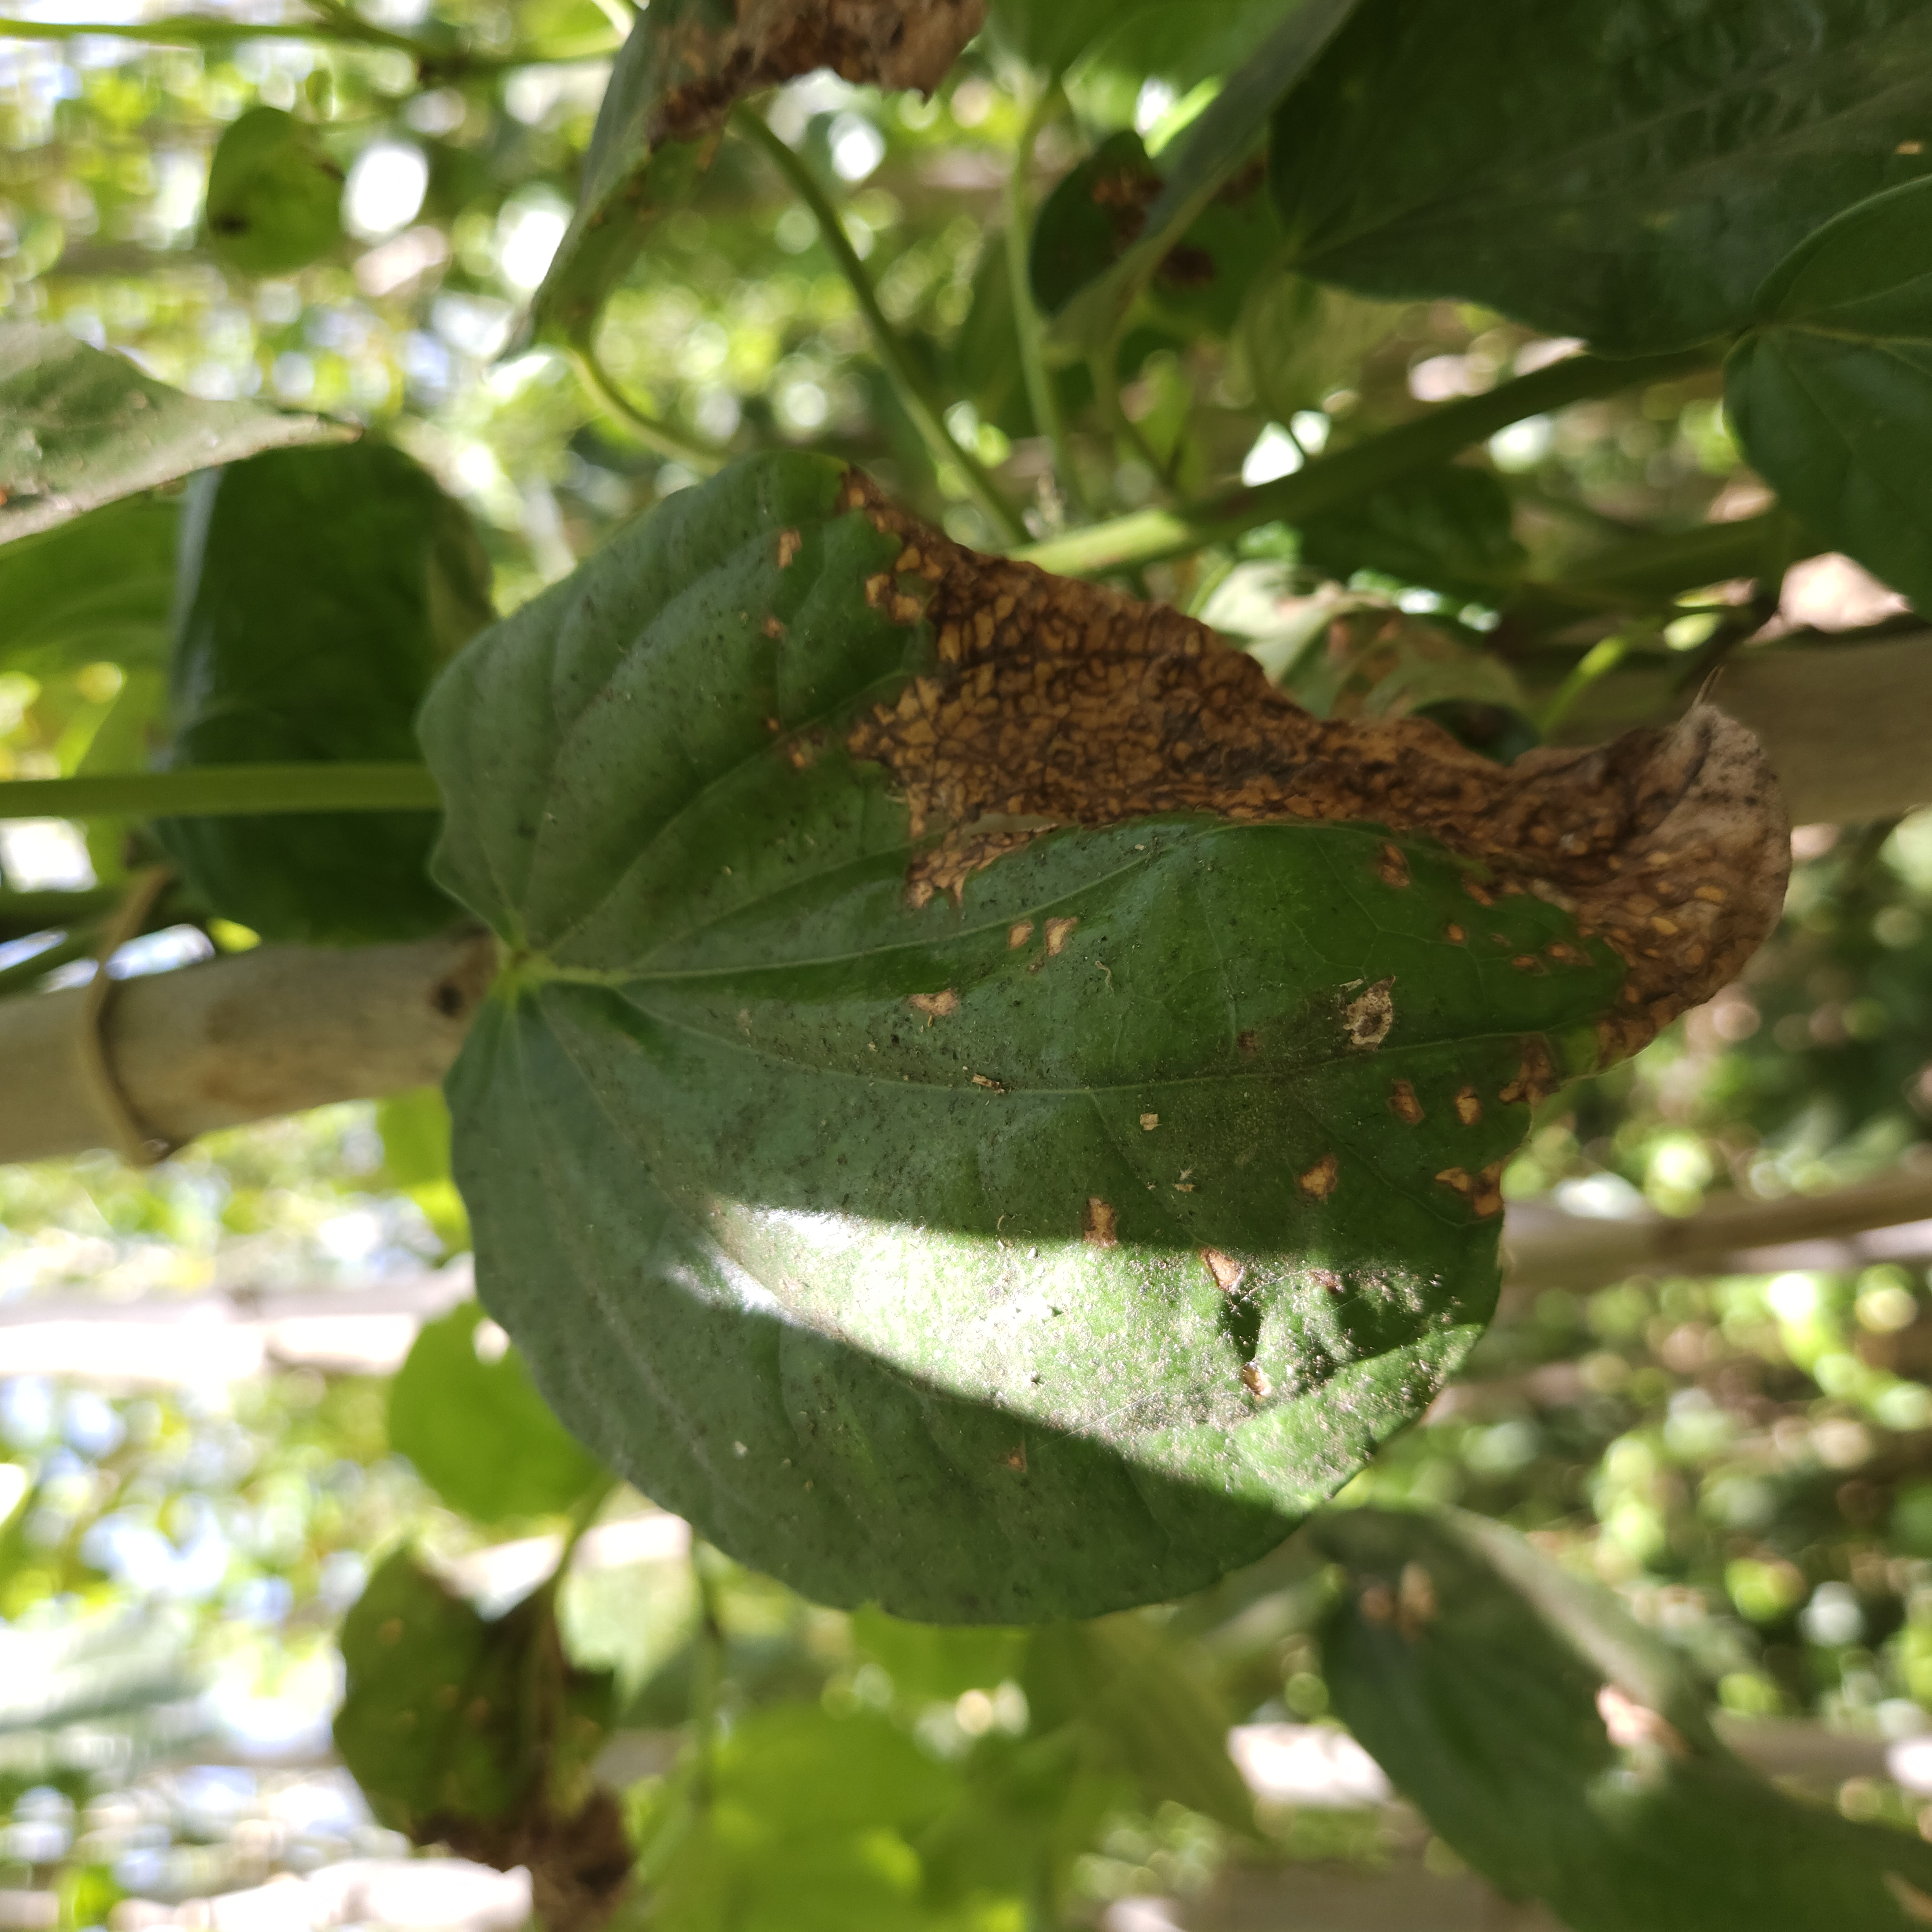
Label: Diseased